Old La Grange Schoolhouse

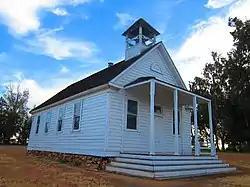

The Old La Grange Schoolhouse in La Grange, California is a Vernacular Greek Revival architecture building built in 1875 and modified in c. 1900, when its tower and porch were added. It was LaGrange's first school. "Both the 1875 Greek Revival and the ca.1900 picturesque details present on the building's exterior are indicative of major stylistic trends in California at these periods."